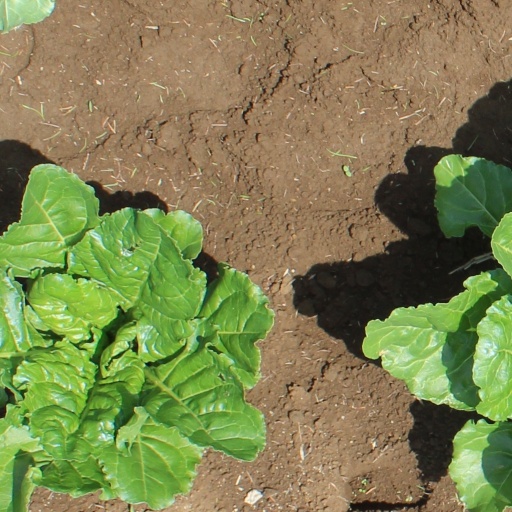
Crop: sugar beet